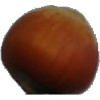
Label: Nut Forest 1